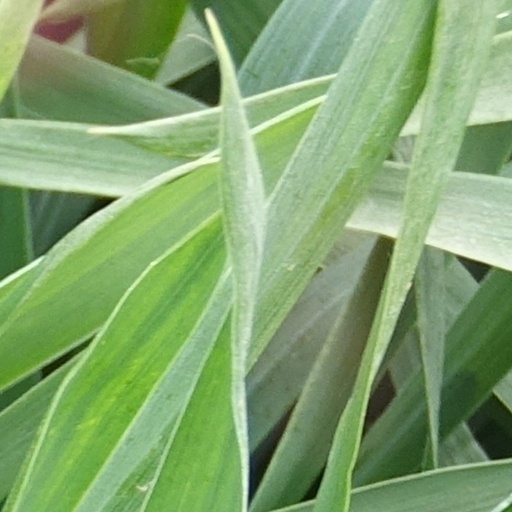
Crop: wheat